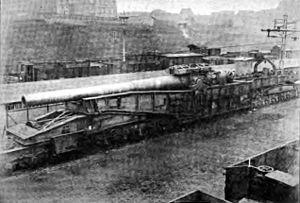
L'artillerie lourde sur voie ferrée a été créée afin d'utiliser des canons de très gros calibre à une époque où les solutions sur route ne permettaient pas de transporter des masses importantes. Les canons et mortiers sur rail permettaient de tirer des calibres importants. L'artillerie lourde sur voie ferrée a majoritairement été employée pendant les Première et Seconde Guerre mondiale.
La plate-forme d'artillerie de Semide est un emplacement d'artillerie allemande datant de 1916. Elle est située à Semide, dans le département des Ardennes, en France. Il s'agit d'un ancien emplacement d'une pièce d'artillerie allemande à longue portée, un canon de 380 mm de type SKL/45.
Le canon de 380 mm, ou 38 cm SK L/45 C/13 selon la terminologie allemande, est une pièce d'artillerie lourde utilisée lors de la Première Guerre mondiale. Ce canon porte le surnom de Langer Max, signifiant « long-Max » ou « Max-le-long ».